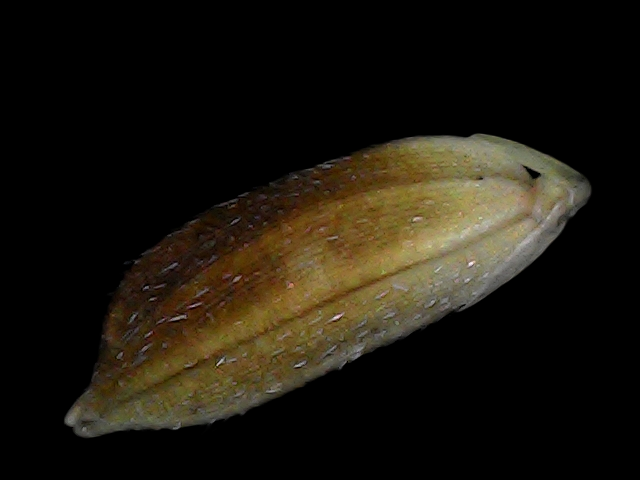
Rice variety: Bd91